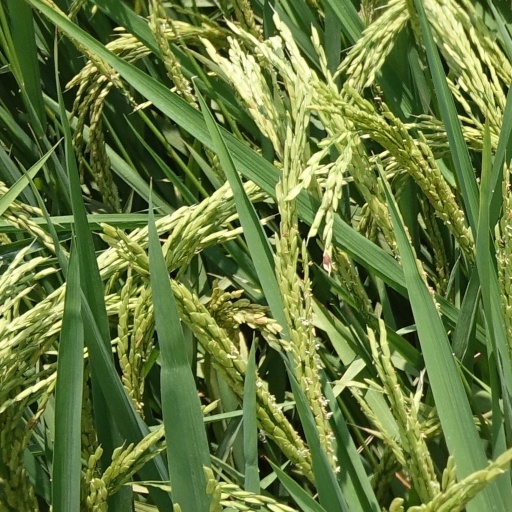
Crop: rice